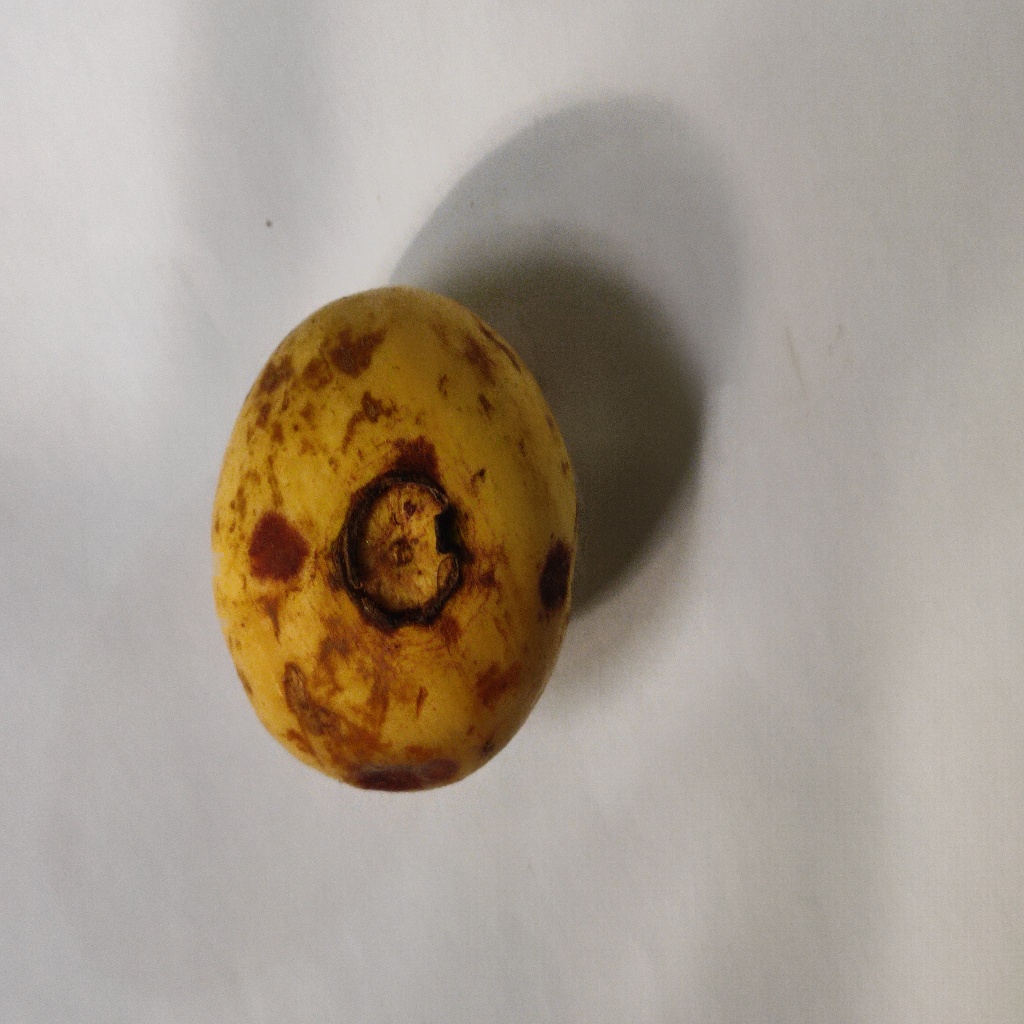
Crop: guava
Quality class: Defect